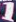
Number: 1